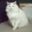
Label: cat